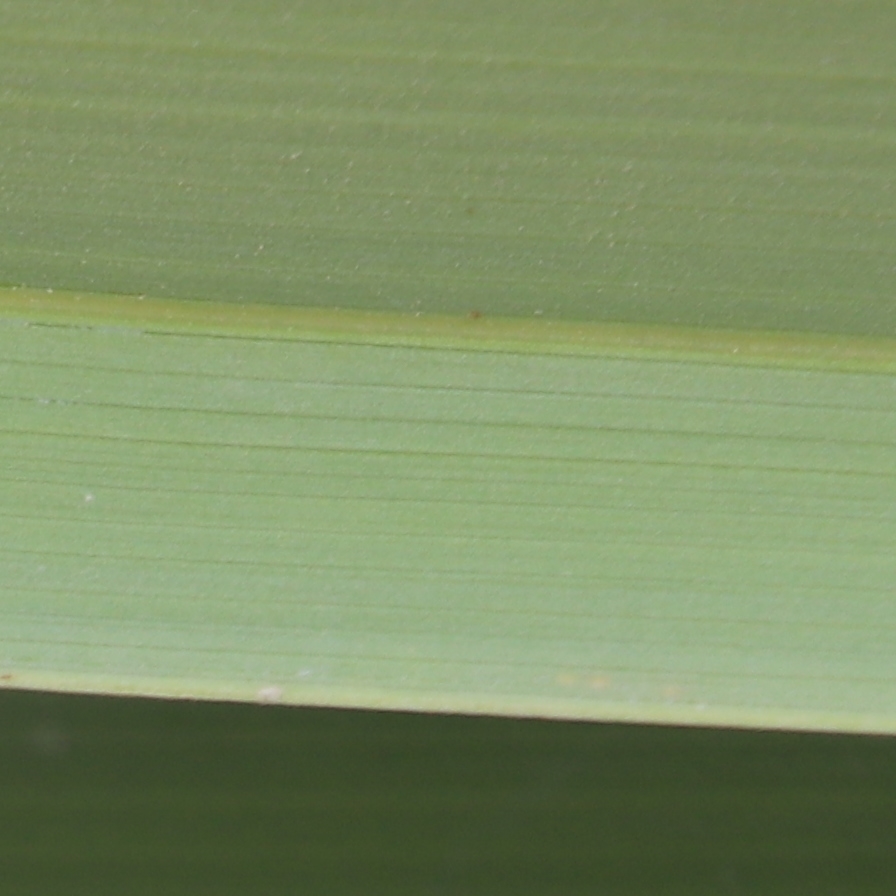
Label: Healthy